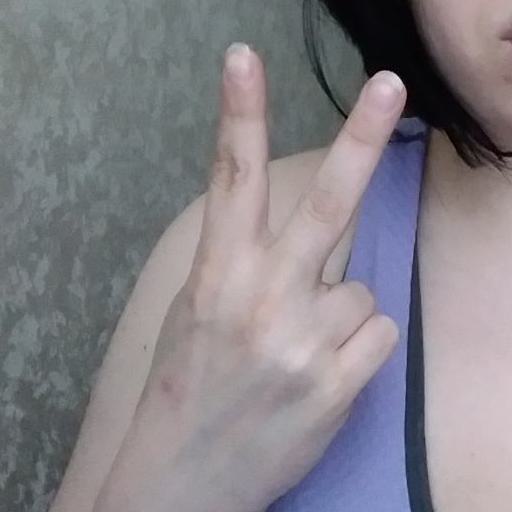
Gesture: peace_inverted